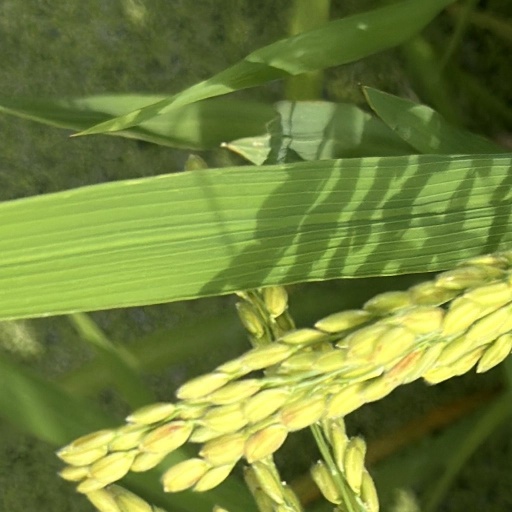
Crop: rice